André Birotte Jr.

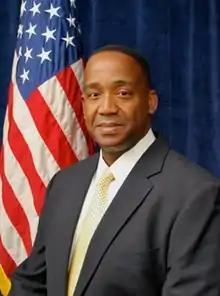
André Birotte as U.S. Attorney

Birotte was appointed to the United States Attorney's office by President Barack Obama and confirmed by the Senate in February 2010. He was sworn in on March 4, 2010. Judge Terry J. Hatter, Jr. administered the oath. Birotte was the first African-American United States attorney for the Central District. He supervised an office of 275 prosecutors.